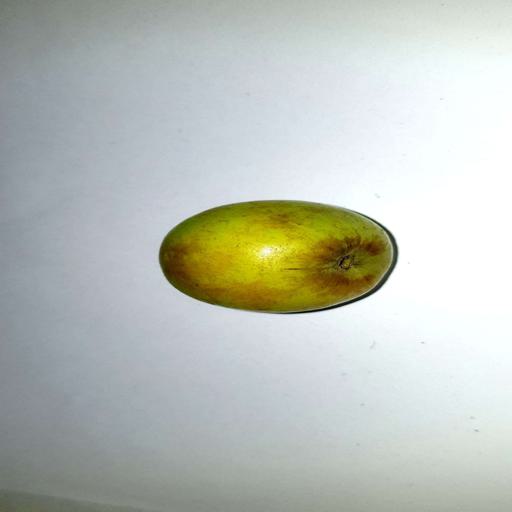
Label: healthy